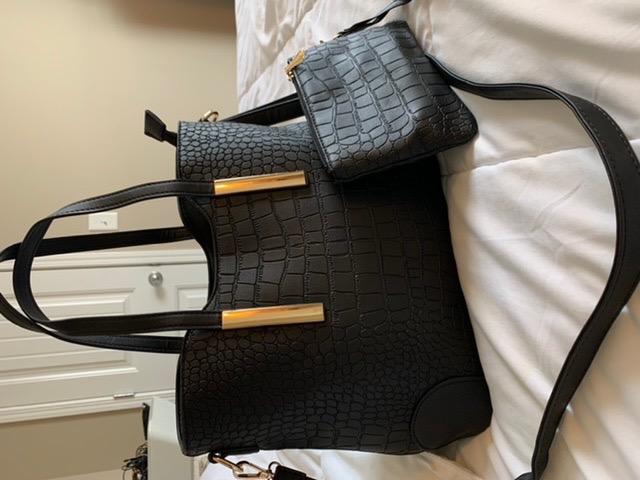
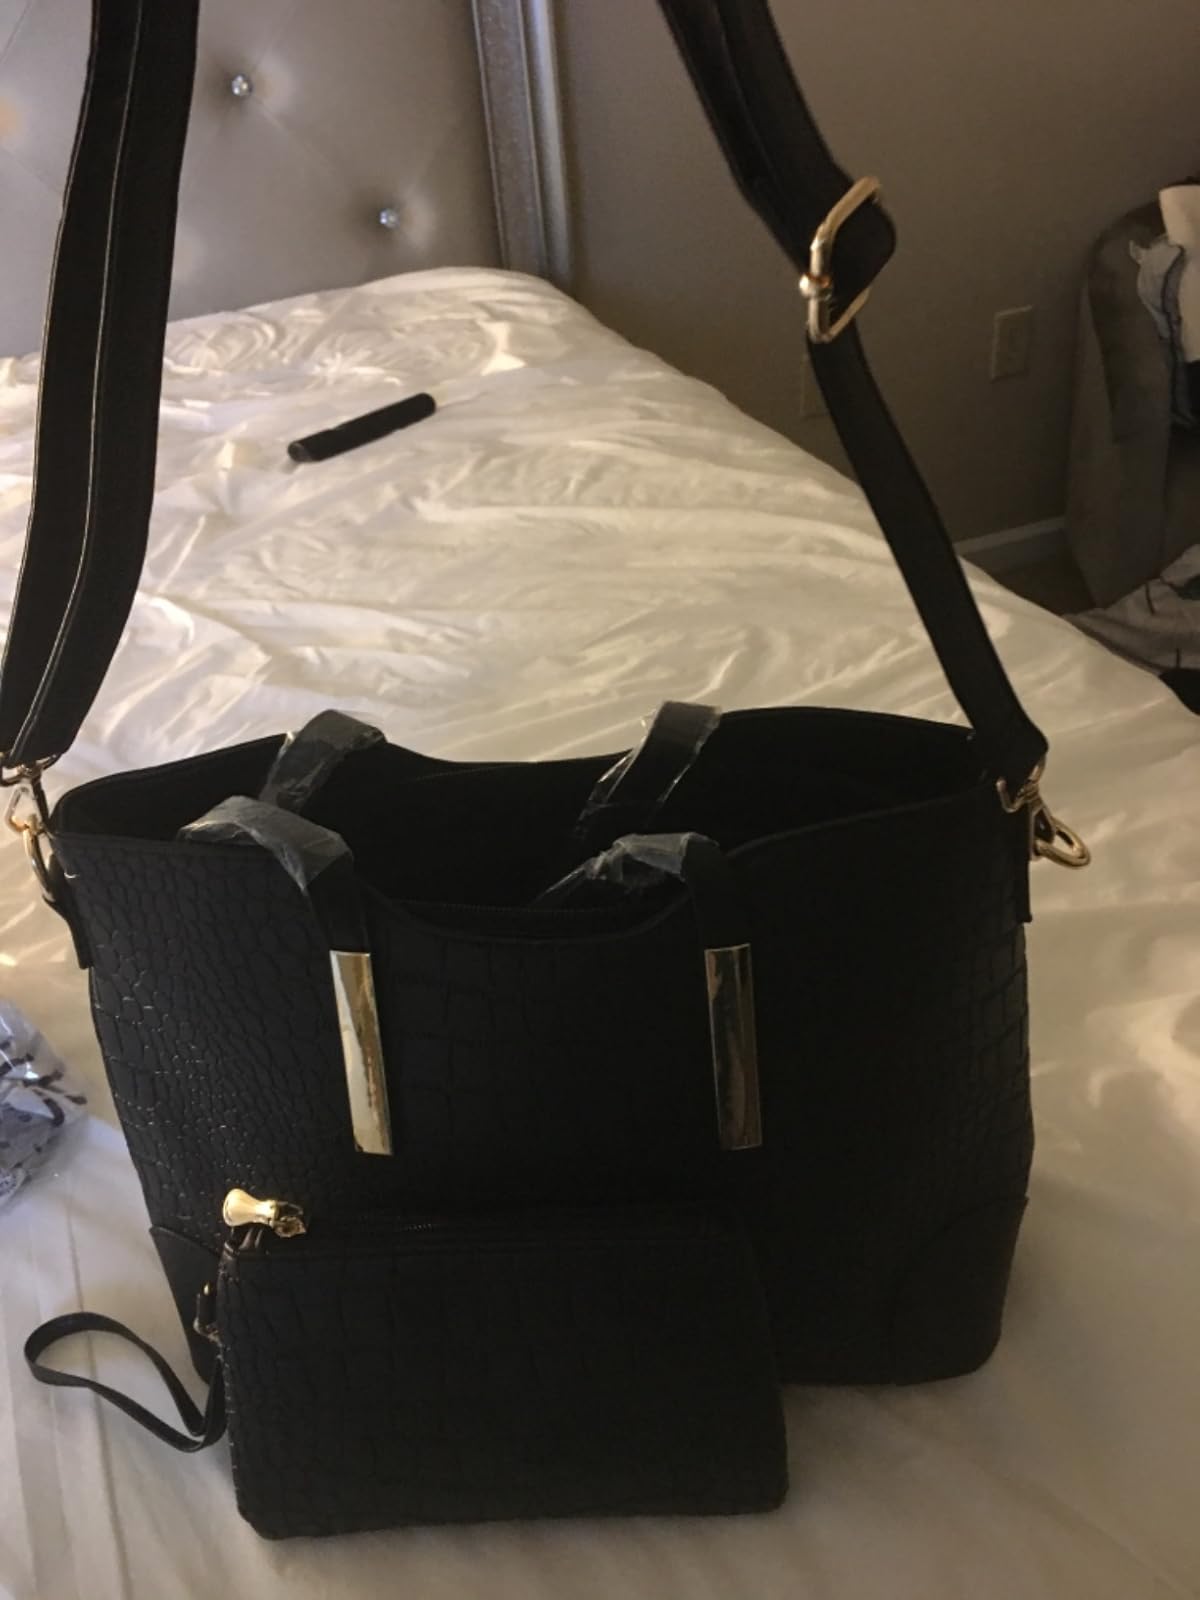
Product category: accessories_handbag
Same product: yes